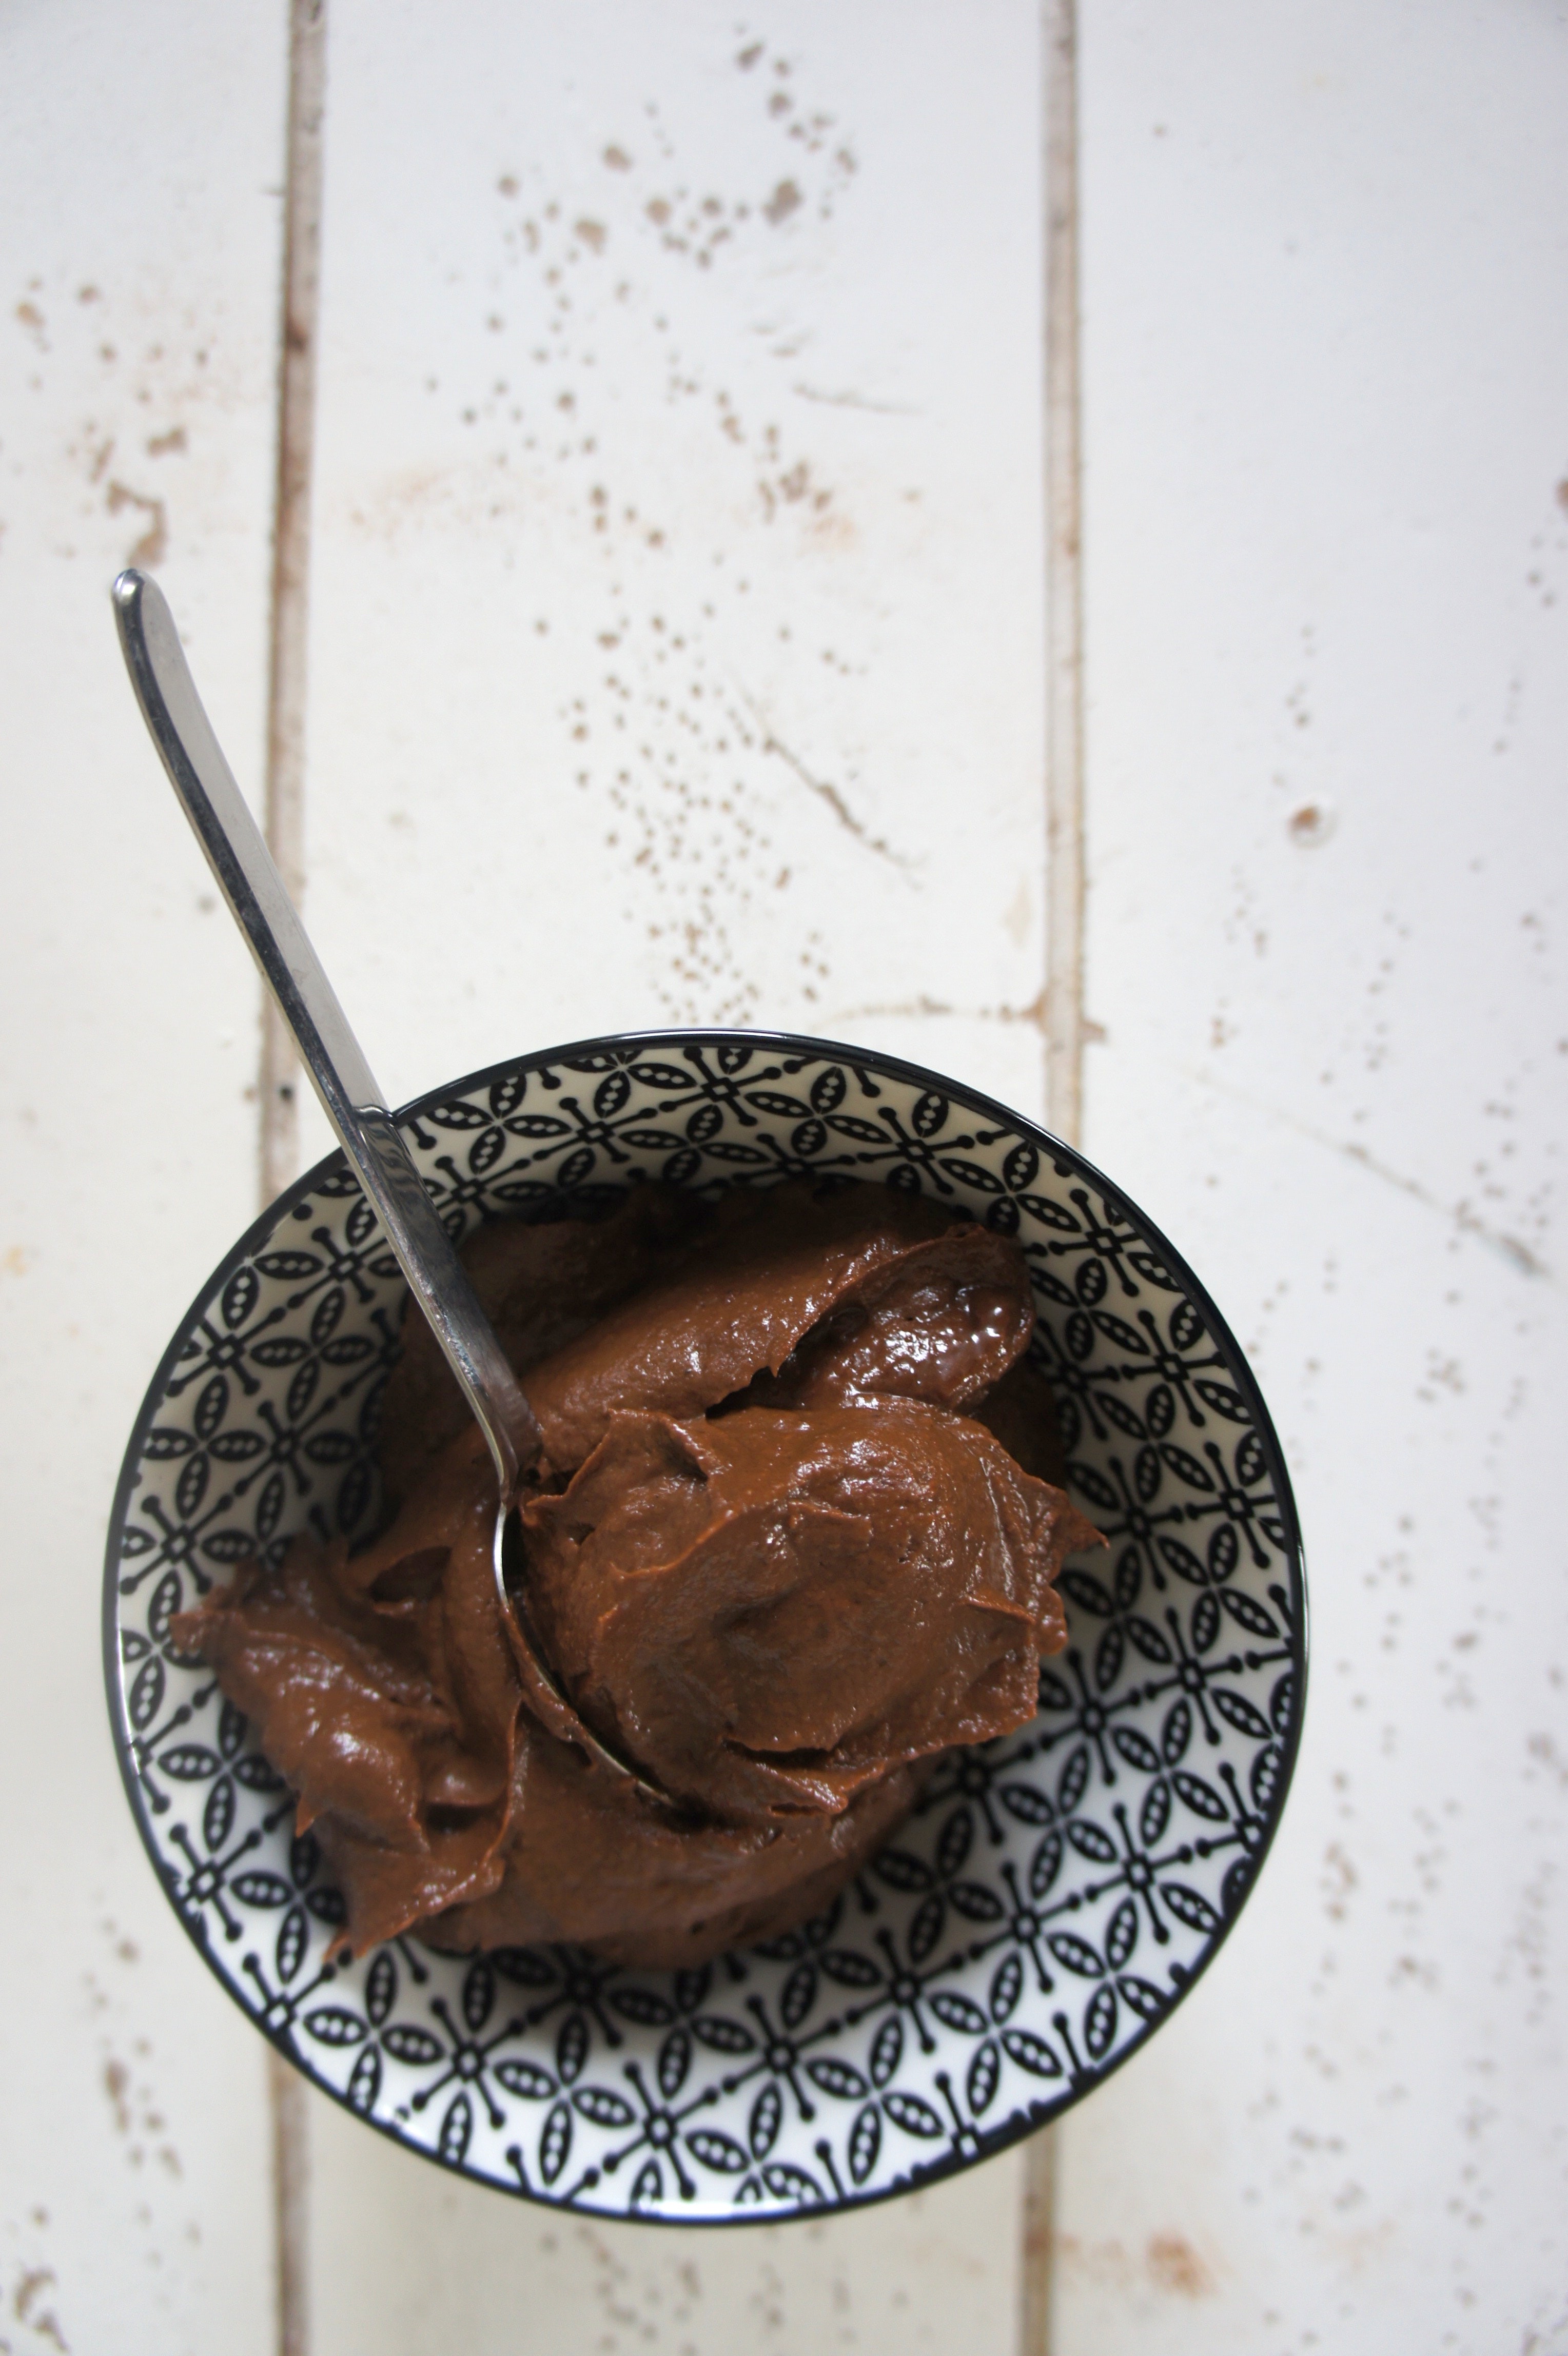
metal, copper